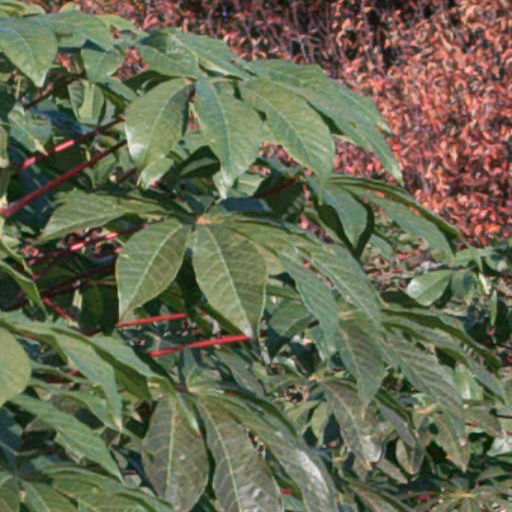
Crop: cassava